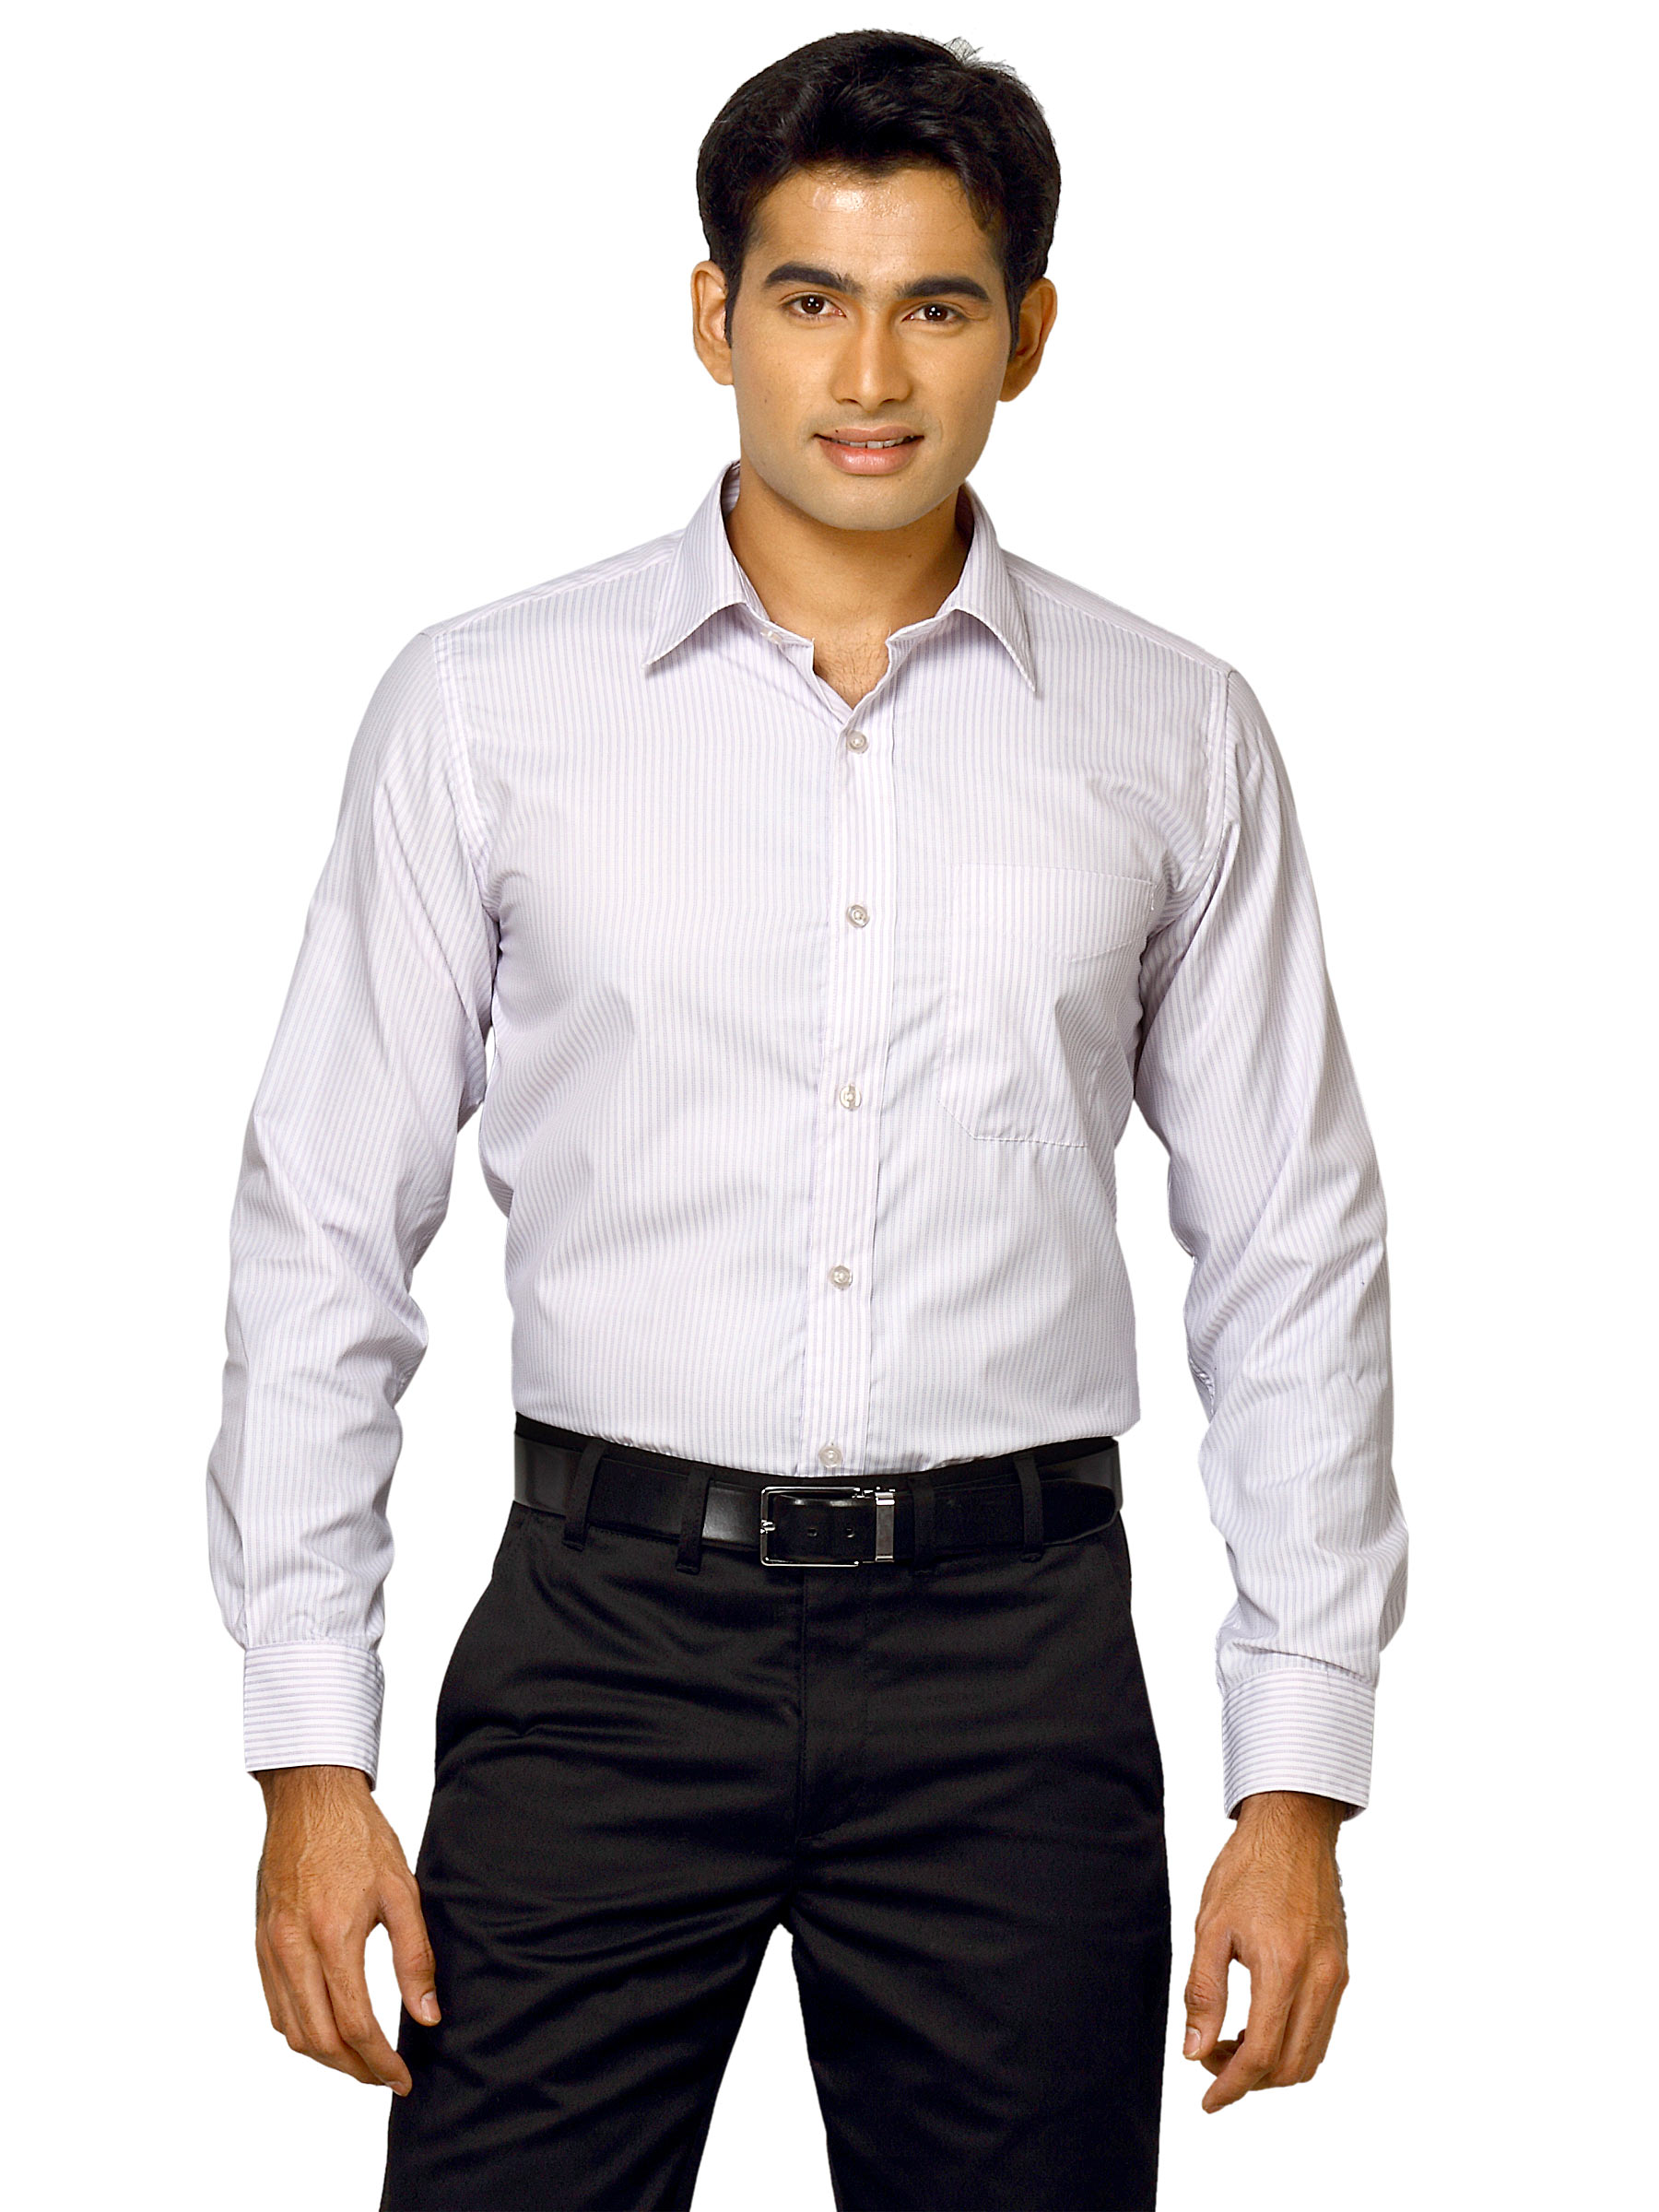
Mark Taylor Men Purple Striped Shirt
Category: Apparel / Topwear / Shirts
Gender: Men
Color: Purple
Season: Fall 2011
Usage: Formal